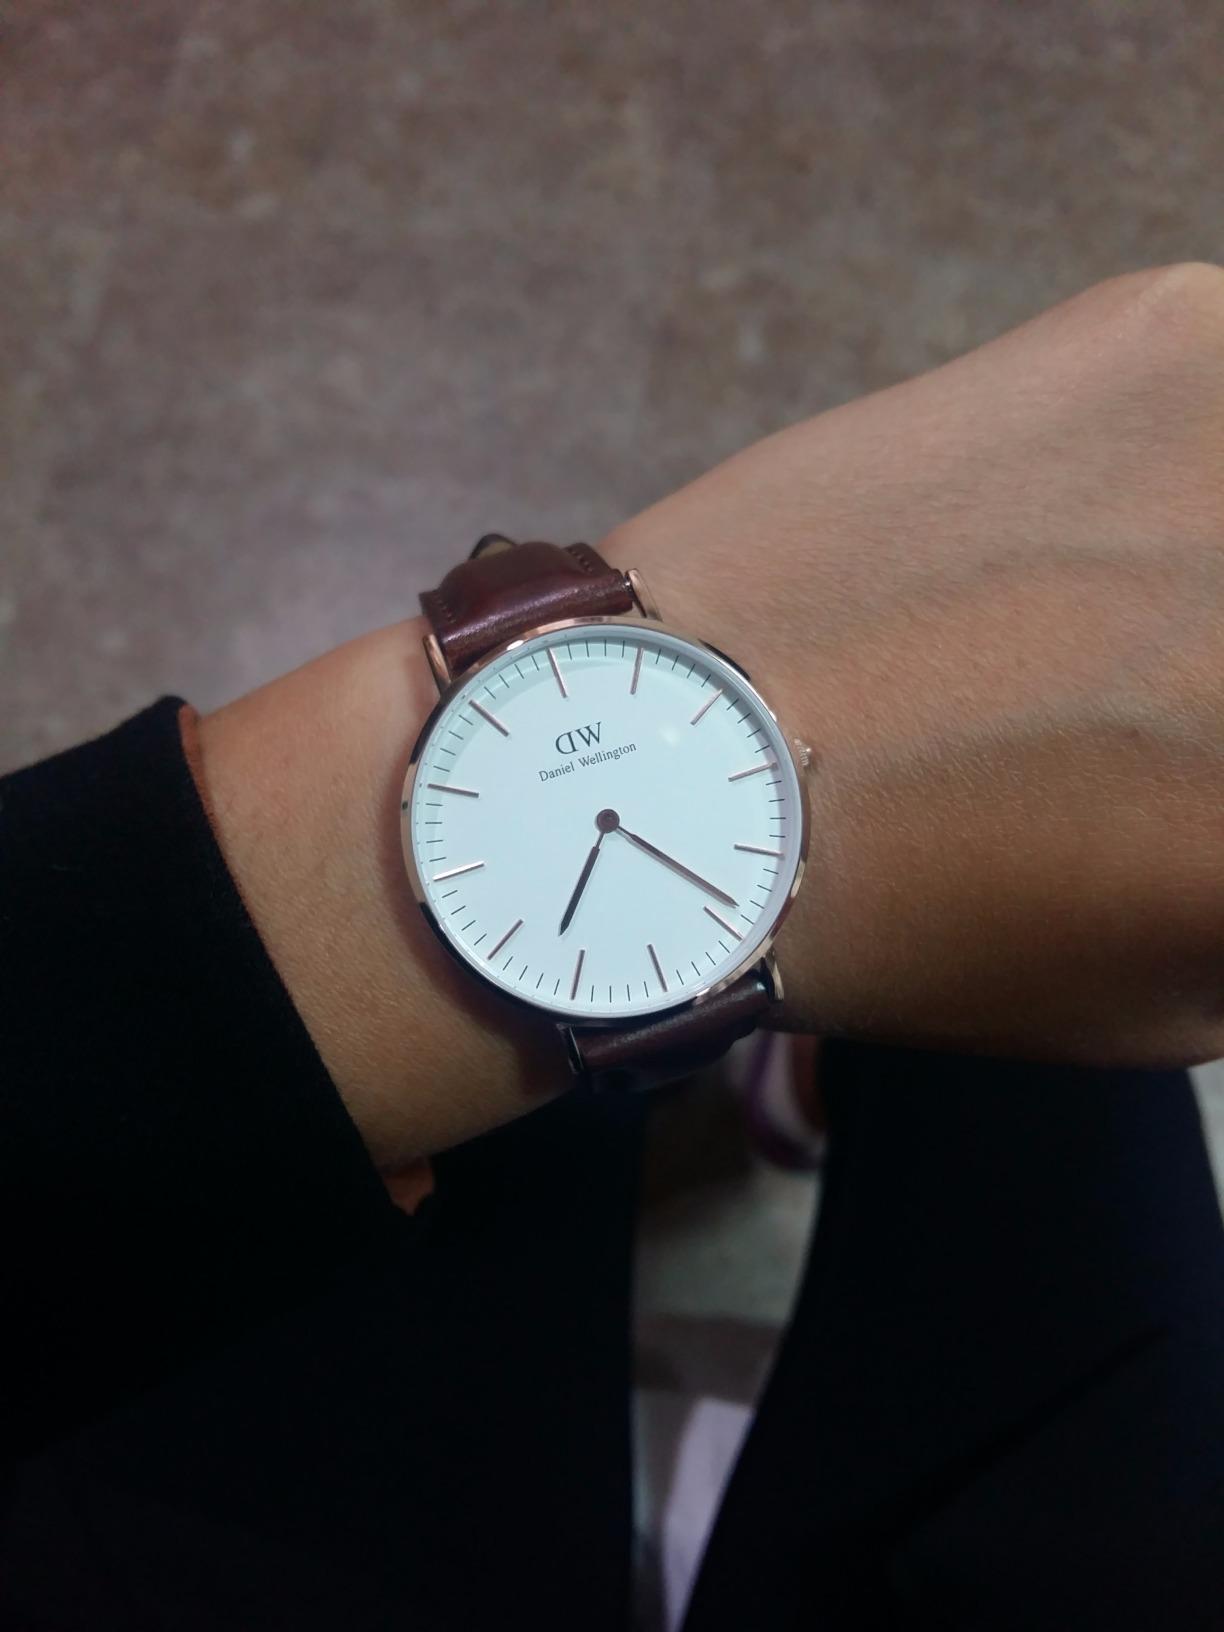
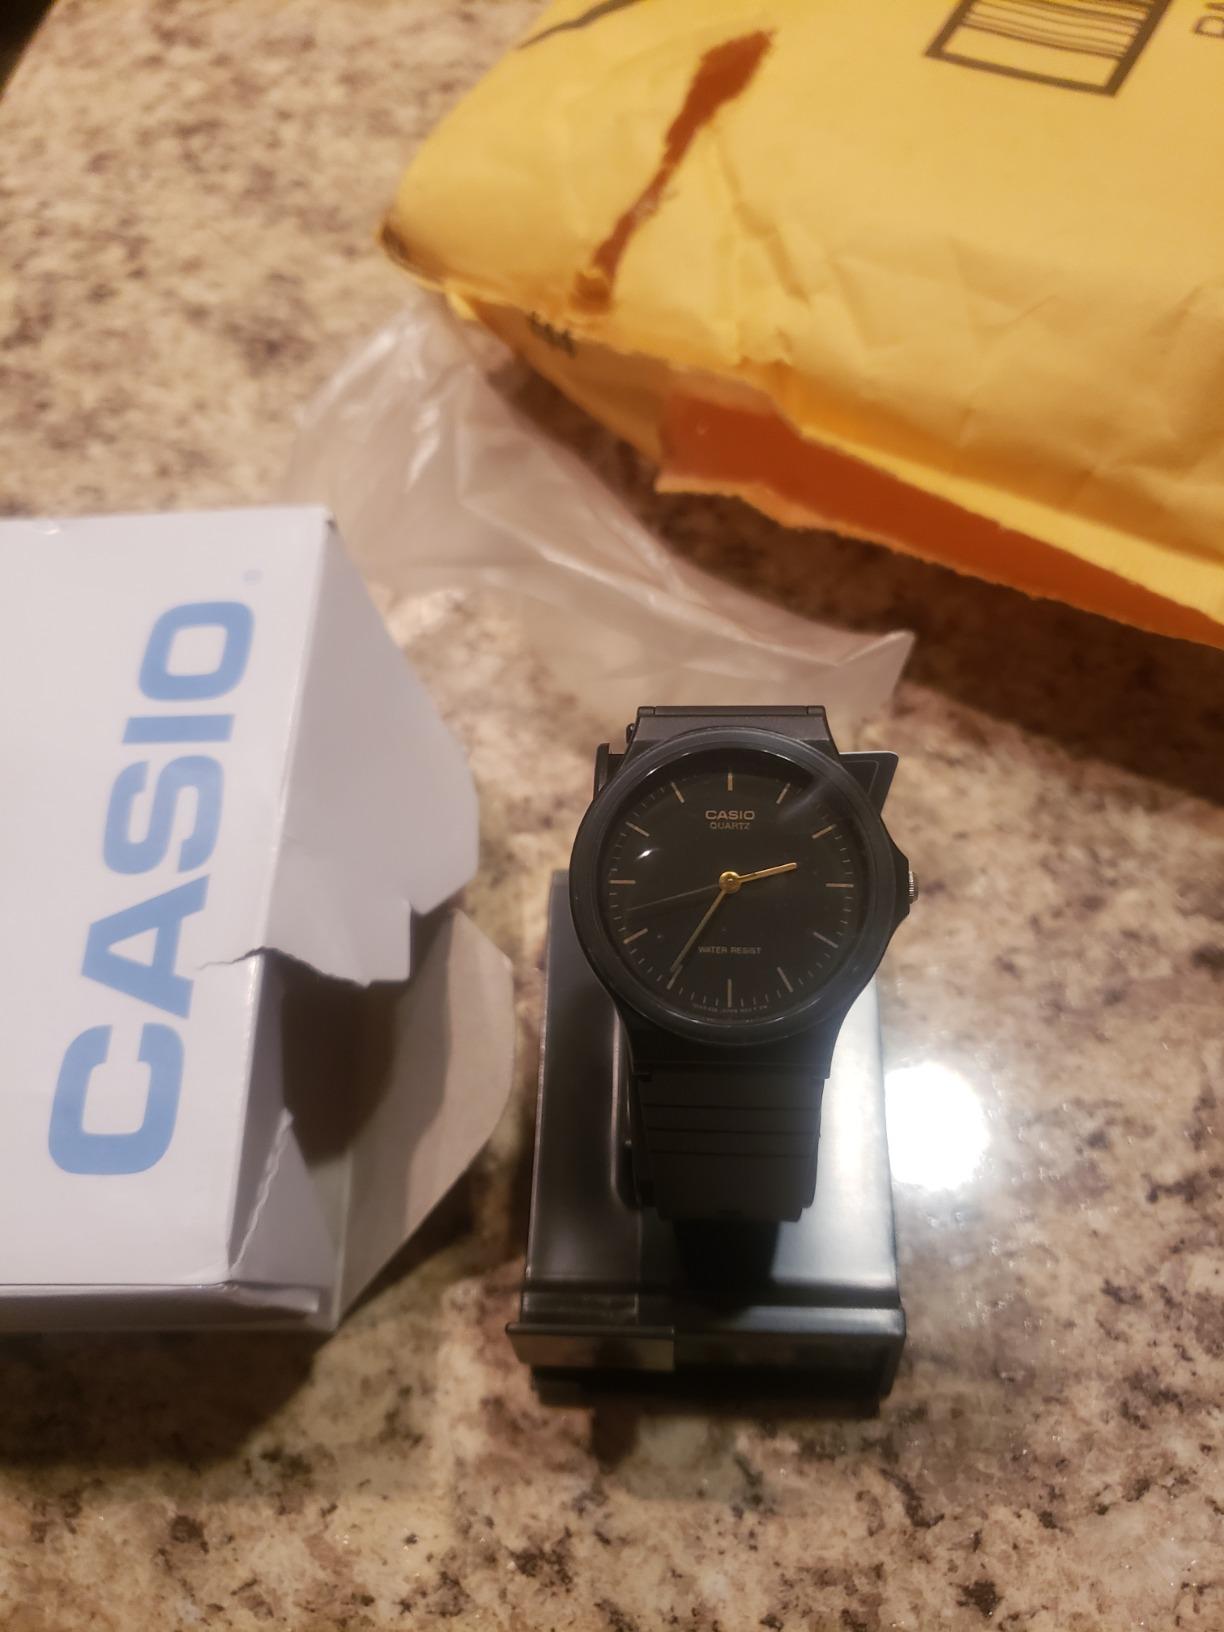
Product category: accessories_watch
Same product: no